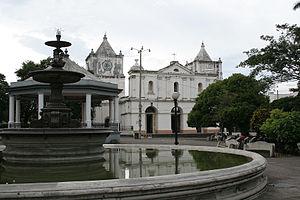
Heredia est une ville de Costa Rica située à environ 10 km de San José. Elle est la capitale du canton d'Heredia et de la province d'Heredia. Populairement, elle est connue comme La ville des fleurs. Au 30 juin 2009, la population du district de Heredia était estimée à 23 059 habitants et celle du canton de Heredia à 120 378 habitants.
Heredia est une province du Costa Rica. Sa capitale porte le même nom : Heredia. Elle est située au nord du pays; entourée au nord par le Nicaragua, à l'est par la province de Limón, au sud par la province de San José, et à l'ouest par la province d'Alajuela. La province a une superficie de 2 657 km², pour une population de 354 732 habitants.